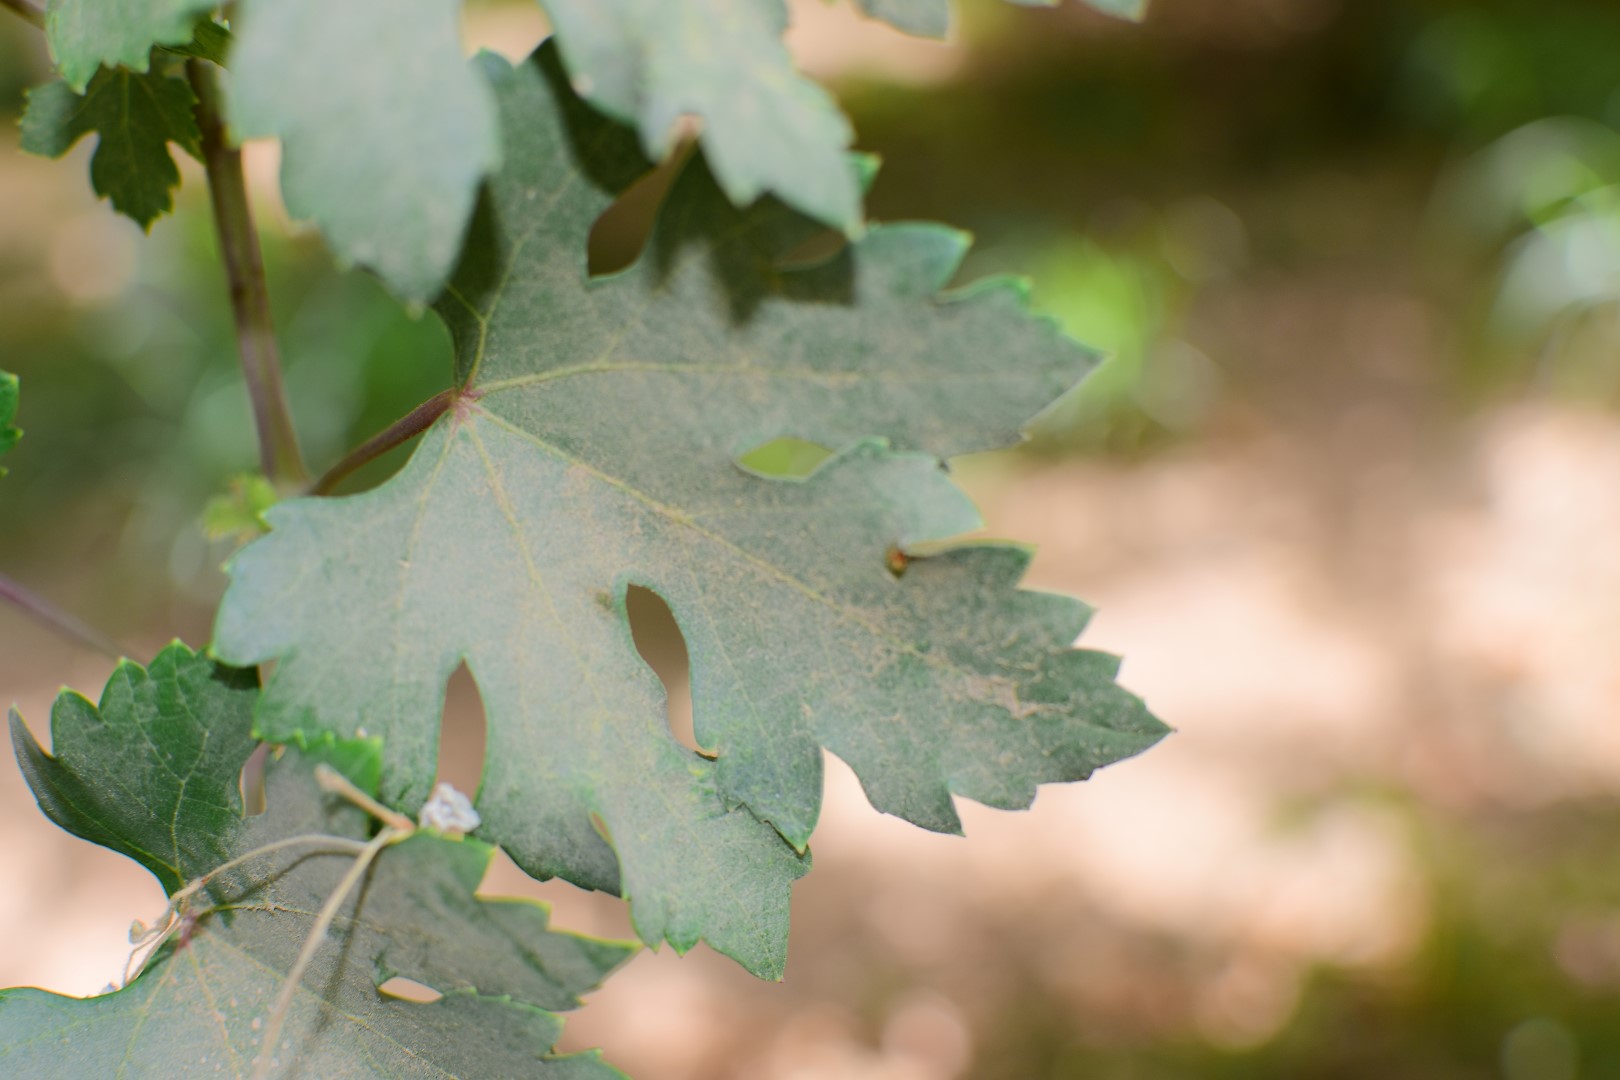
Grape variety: Riasi